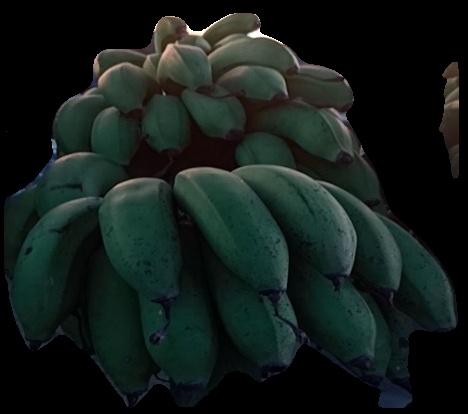
Variety: rasbale
Grade: grade2